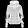
Label: Coat